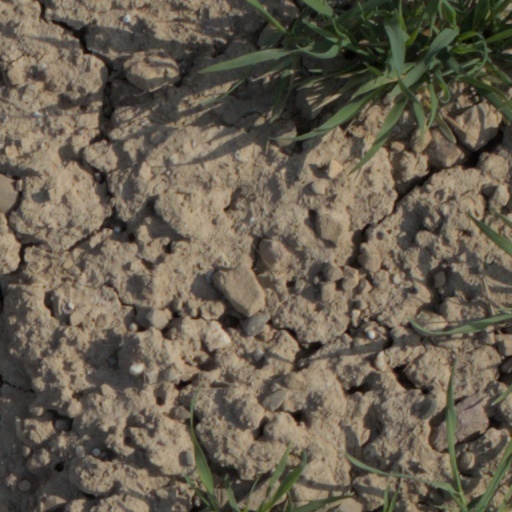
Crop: wheat